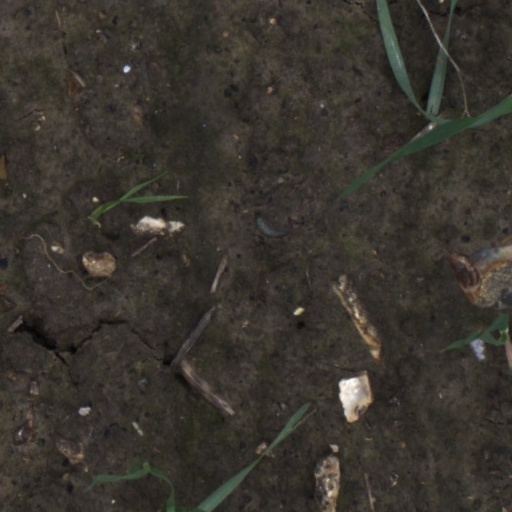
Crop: wheat